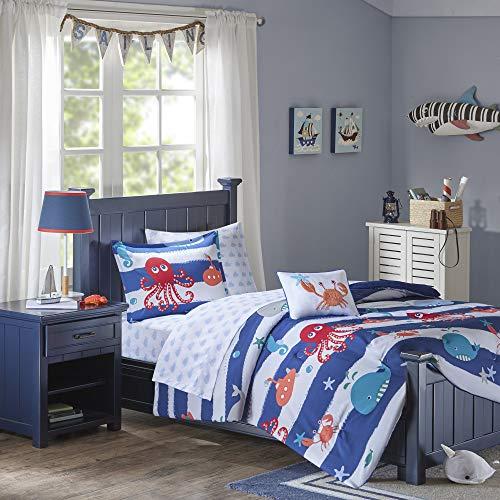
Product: Mi Zone Kids Sealife Full Kids Bedding Sets for Boys - Blue, Octopus – 8 Pieces Boy Comforter Set – Ultra Soft Microfiber Kid Childrens Bedroom Comforters
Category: Home & Kitchen | Bedding | Kids' Bedding | Comforters & Sets | Comforter Sets
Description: Comforter/Sham: 85gsm 2.5oz/yd² polyester microfiber, printed, brushed microfiber reverse, 200g/sqm 6oz/syd polyester filling Pillow: 100% polyester microfiber shell, 100% polyester filling Sheet set: 100% polyester microfiber printed.
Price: $59.97
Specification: ProductDimensions:86x76x1inches|ItemWeight:8.8pounds|ShippingWeight:8.8pounds(Viewshippingratesandpolicies)|Manufacturer:MiZoneKids|ASIN:B01N4L7BLO|Itemmodelnumber:MZK10-111